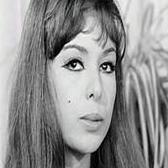
Age: 31